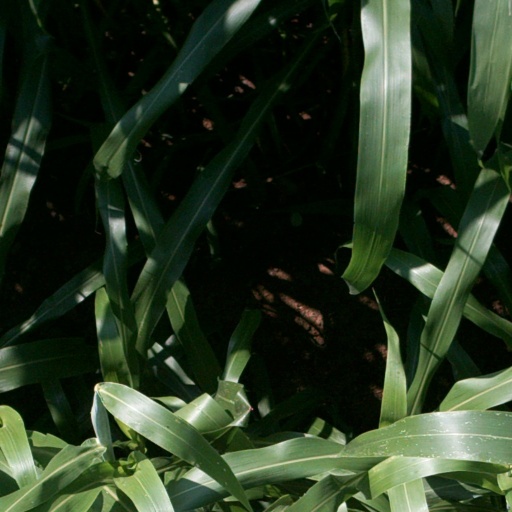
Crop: sorghum